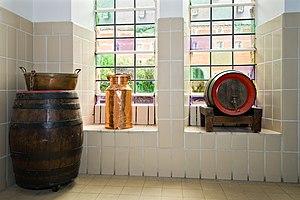
Brasserie des Pères Trappistes de Rochefort, Abbaye Notre-Dame de Saint-Remy, Wallonie, Belgique. La Brasserie représente la source principale des revenus. On brasse à Saint-Remy depuis le 16e siècle.
La Rochefort est une bière trappiste belge.